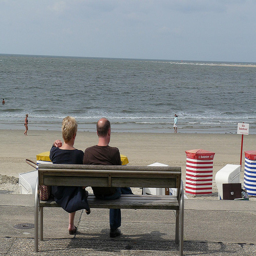
a couple are sitting on a bench at the beach.
two people sitting on a bench near a beach
A few people are doing something at this point that is darting.

A man that is sitting next to a woman on a bench.
A couple sits on a bench at the beach and looks out at the water.